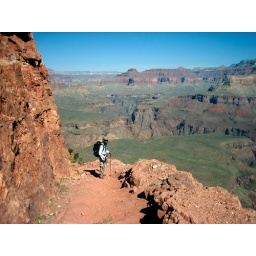
I noticed on our overnight that the sky over the canyon was the clearest and bluest I think I've seen in years.